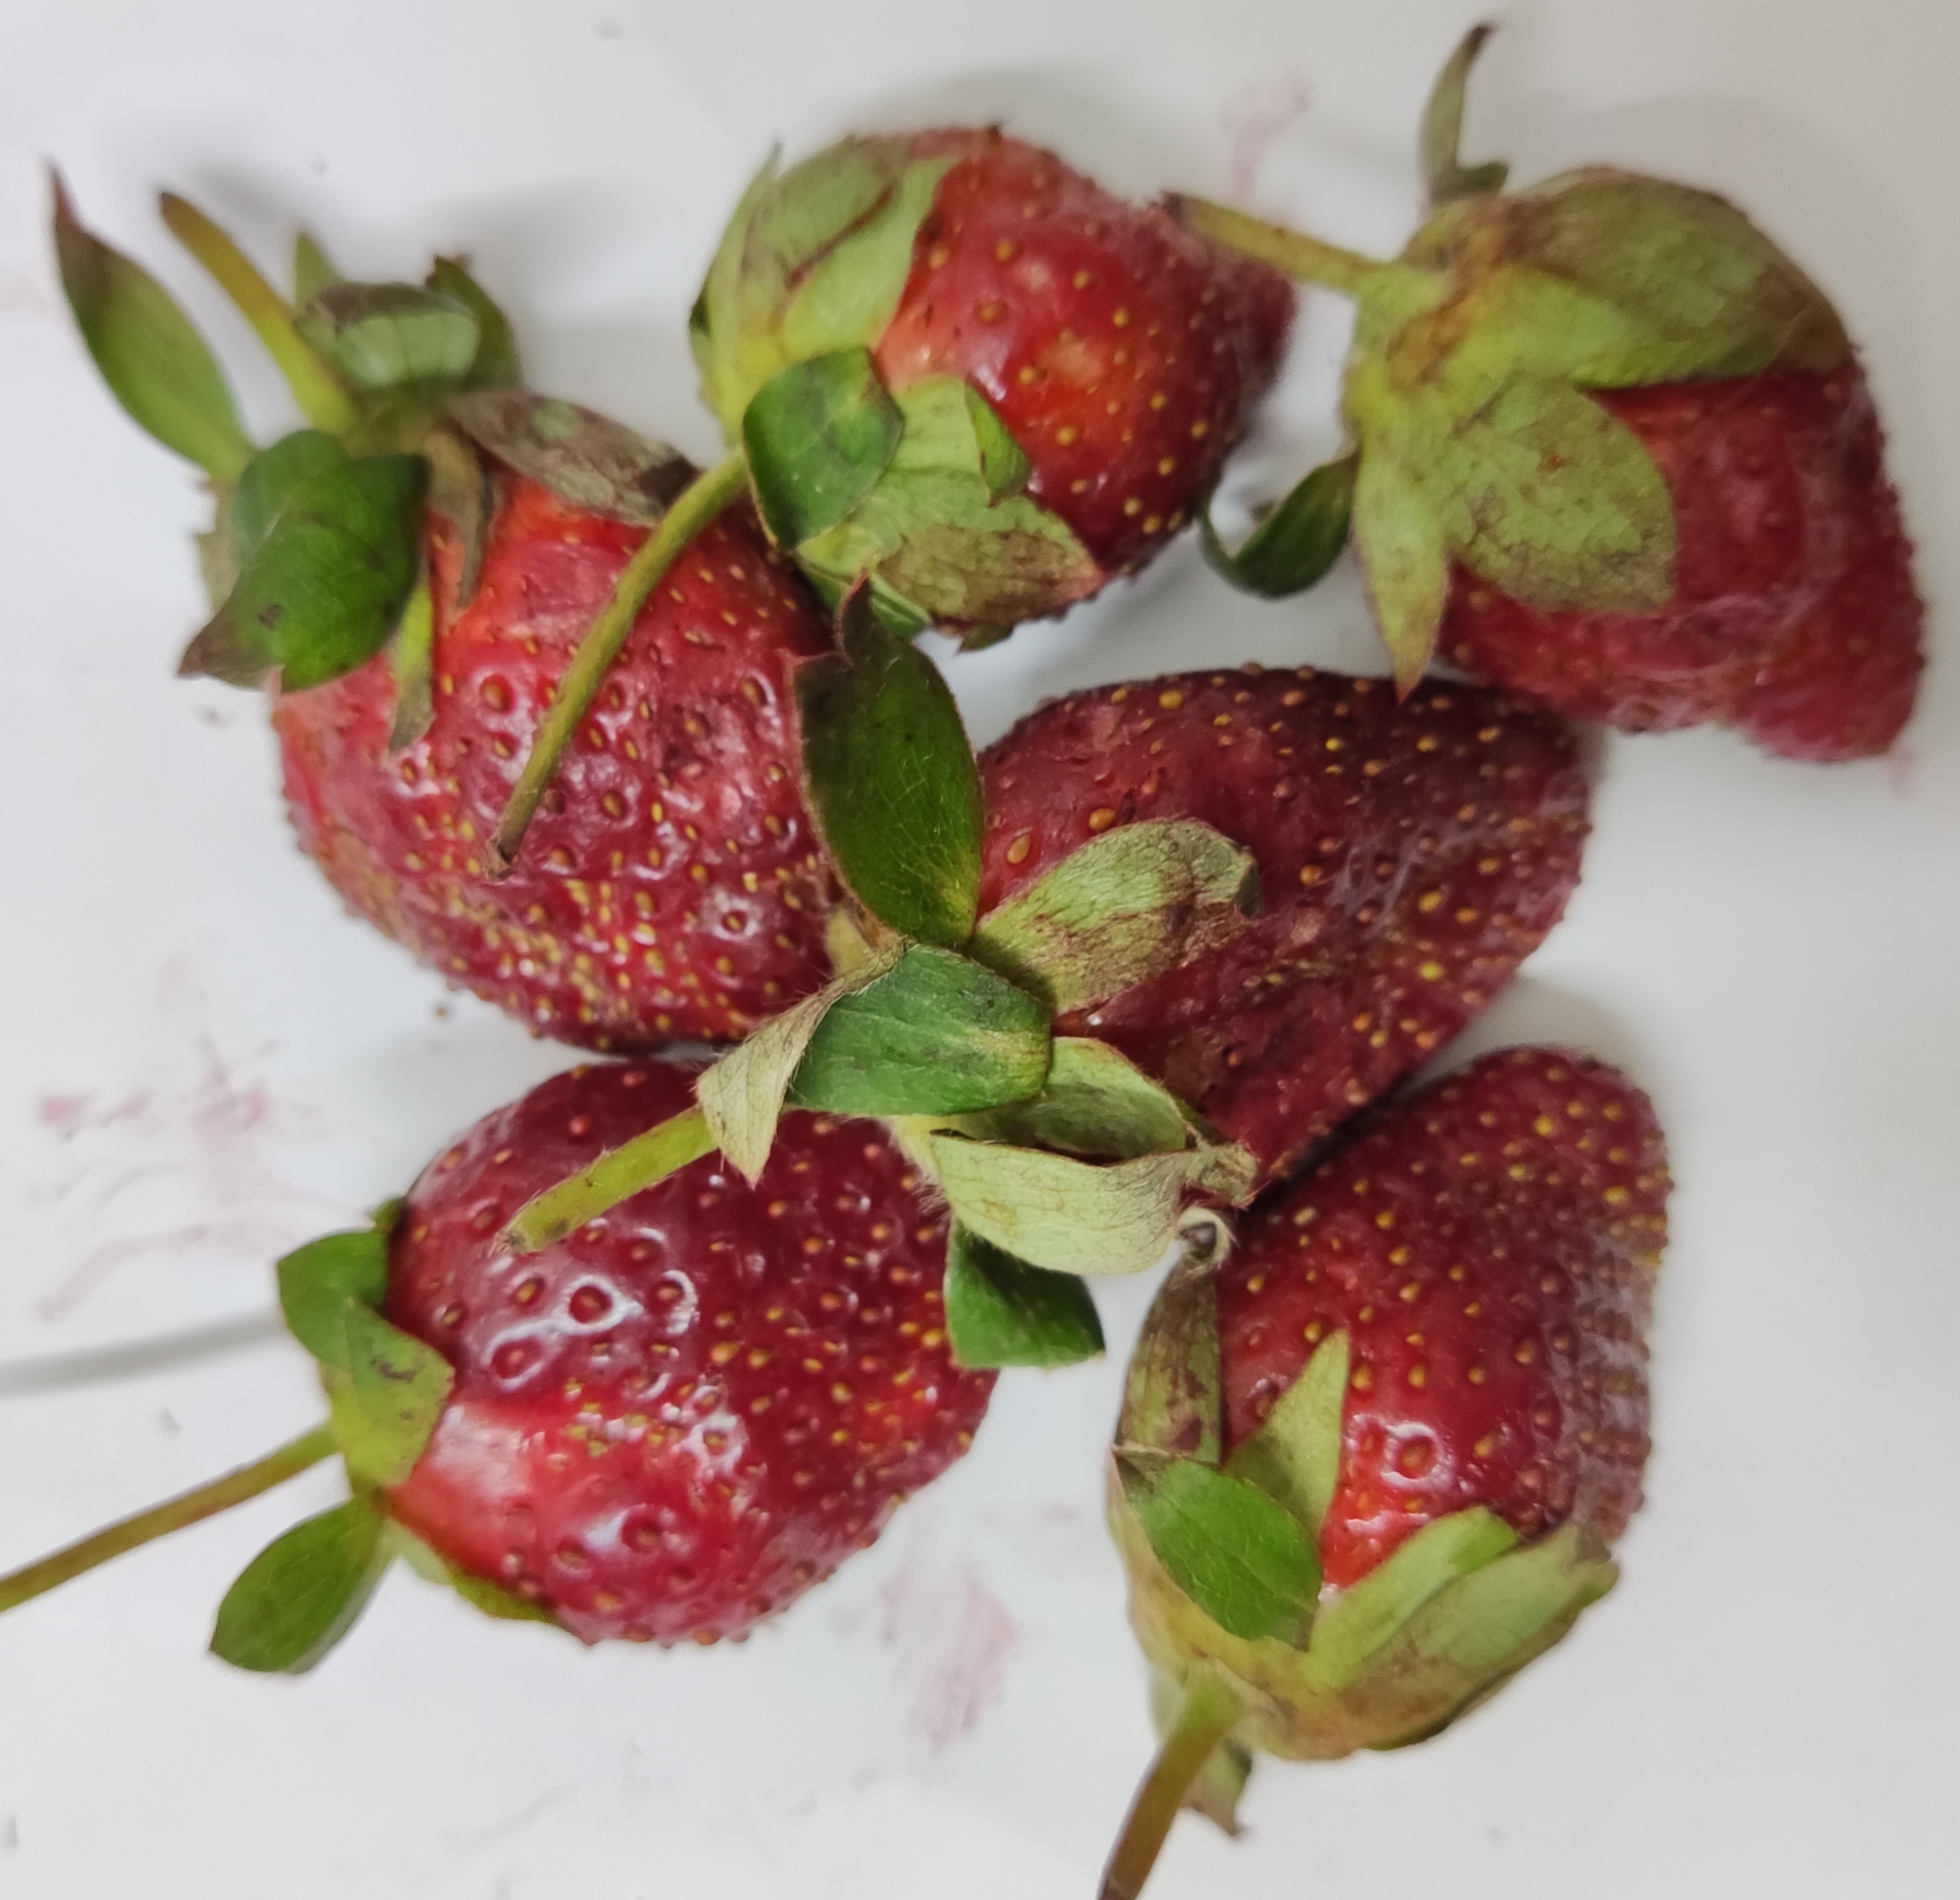
Fruit: strawberry
Condition: fresh